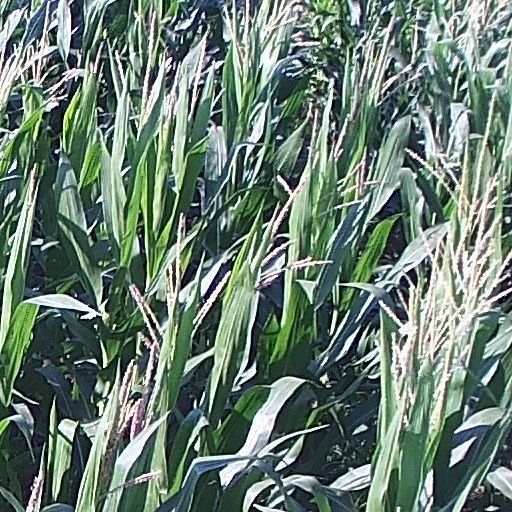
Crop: maize; corn